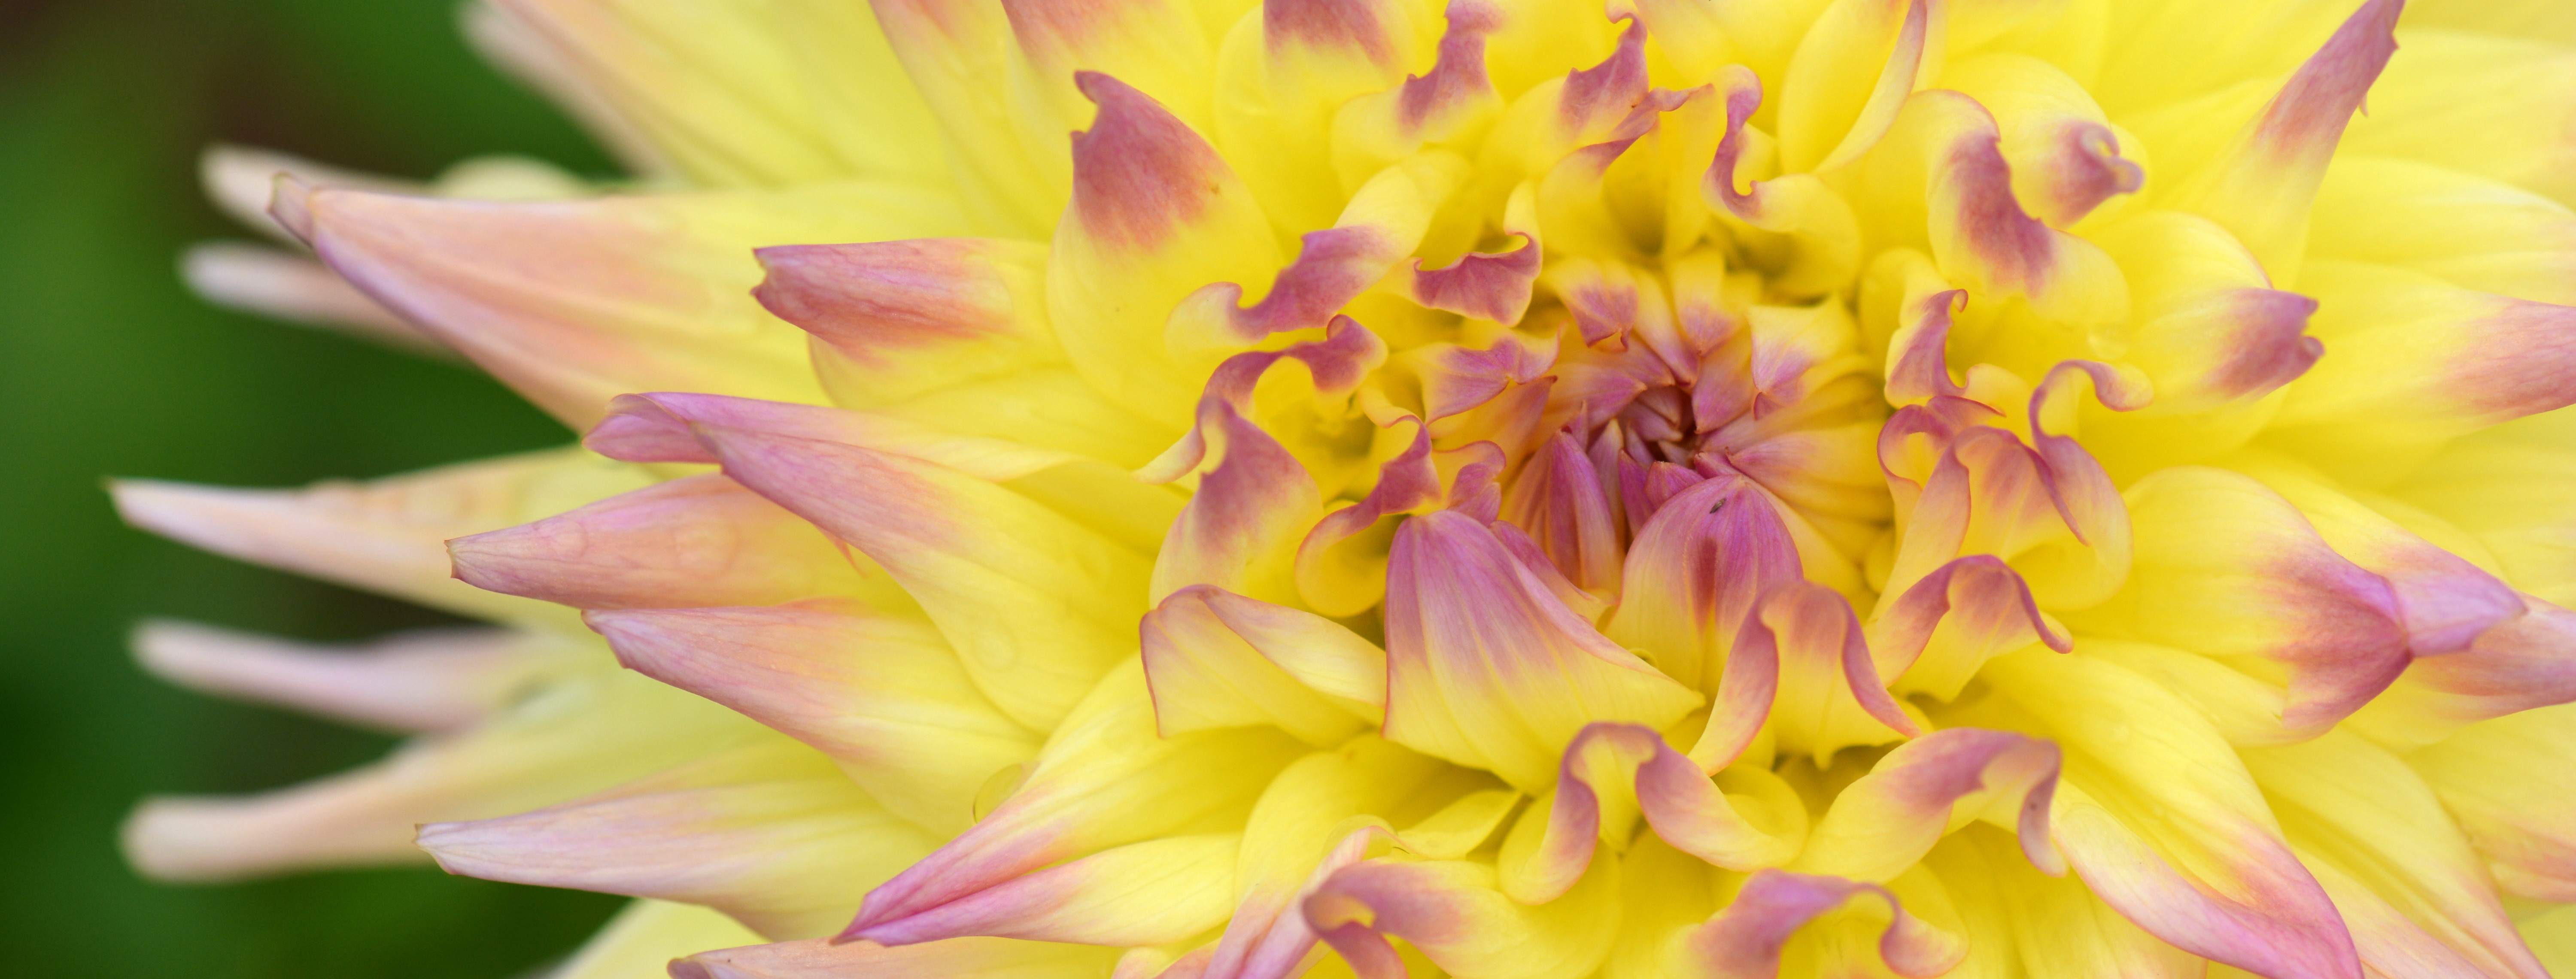
nature, plant, photography, flower, petal, banner, yellow, flora, close up, dahlia, background, macro photography, flowering plant, daisy family, plant stem, land plant